Whitlocks Mill Light

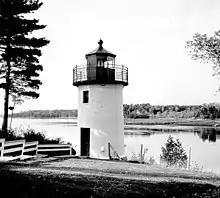
Undated photograph of Whitlocks Mill Light Light (USCG)

The Whitlocks Mill Light is a lighthouse on the south bank of the St. Croix River in Calais, Maine. It is the northernmost lighthouse in the state of Maine, and was the last light to be built in the state.